Jens Riewa

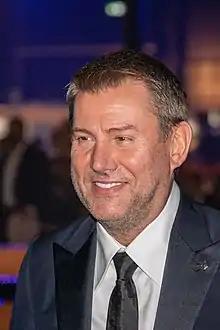
Riewa in 2021

Jens Riewa (born 2 July 1963) is a German television presenter and broadcast news analyst for the "Tagesschau", a programme produced by the German broadcaster ARD.